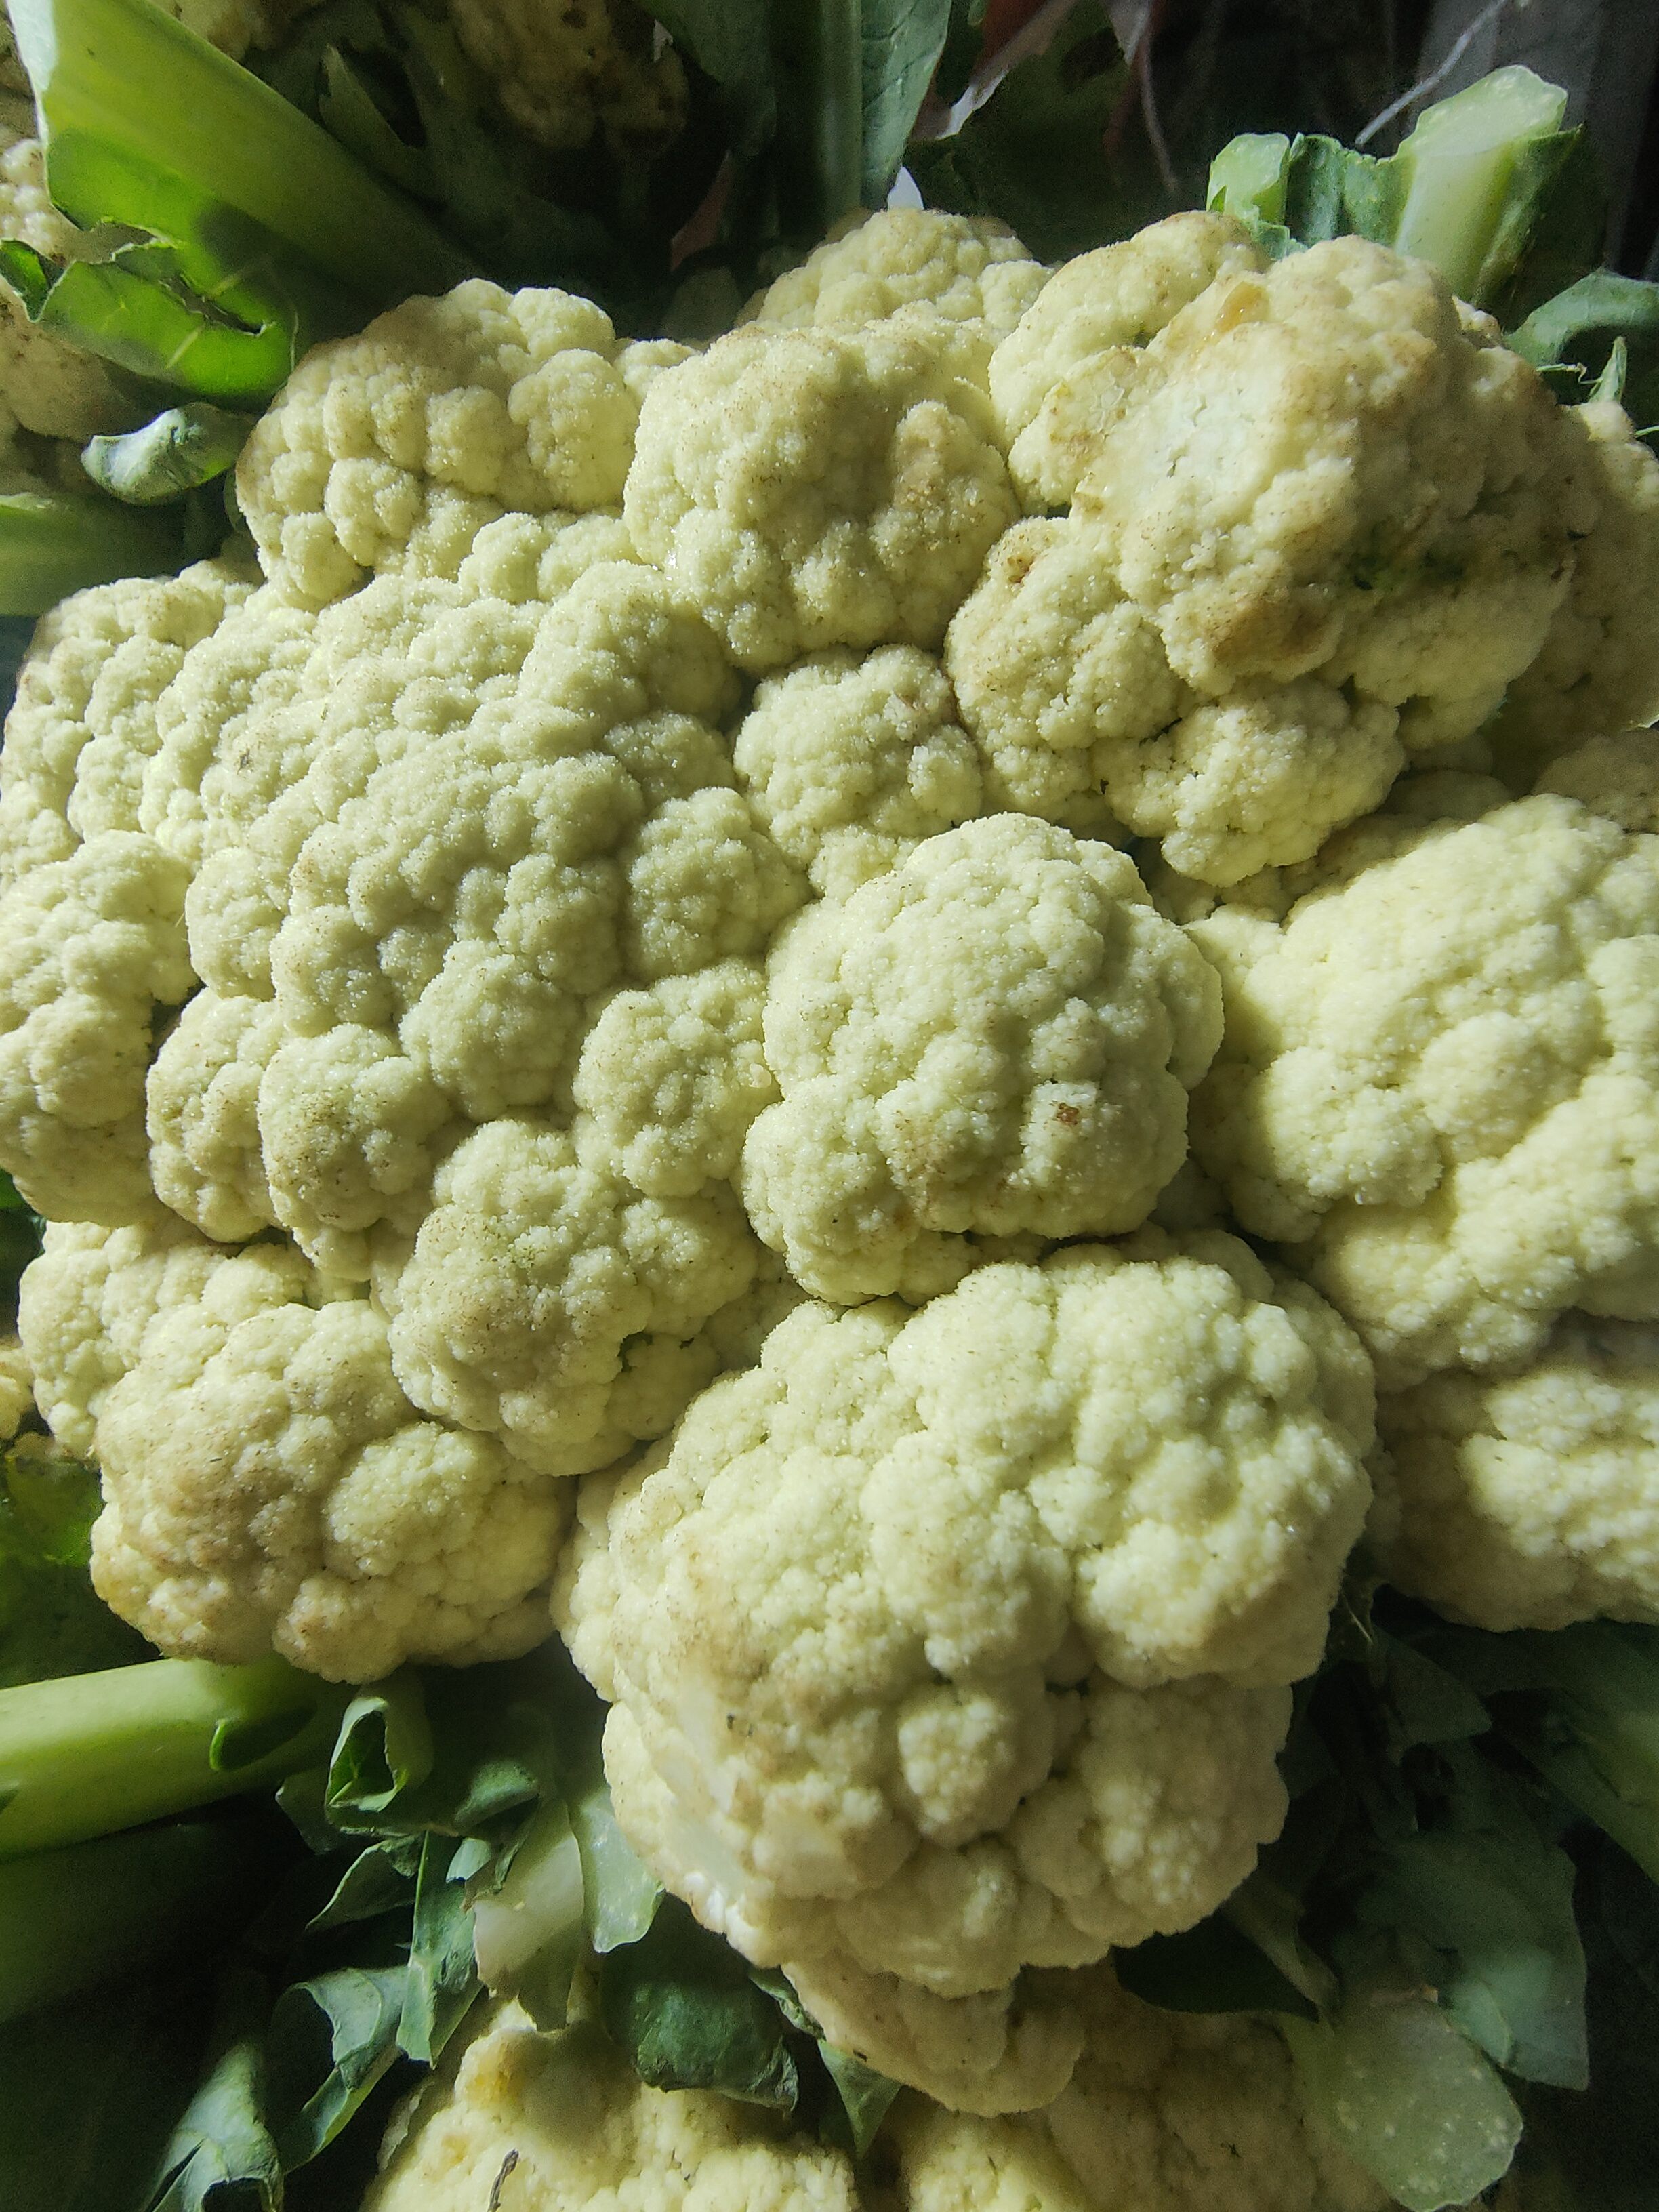
Label: Brassica oleracea